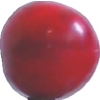
Label: cherry_wax_red